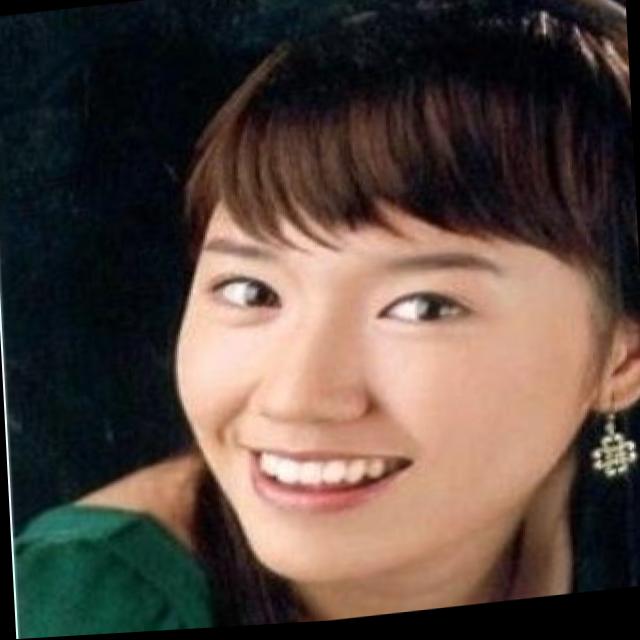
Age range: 21-44